Radial engine

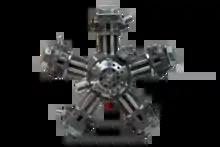
Four-stroke aircraft radial engine Scarlett mini 5

A number of companies continue to build radials today. Vedeneyev produces the M-14P radial of as used on Yakovlev and Sukhoi aerobatic aircraft. The M-14P is also used by builders of homebuilt aircraft, such as the Culp Special, and Culp Sopwith Pup, Pitts S12 "Monster" and the Murphy "Moose". In Poland, WSK PZL Kalisz produces the Shvetsov ASh-62 engine. A version with direct injection has also been developed. 7-cylinder and 9-cylinder engines are available from Australia's Rotec Aerosport. HCI Aviation offers the R180 5-cylinder and R220 7-cylinder, available "ready to fly" and as a build-it-yourself kit. Verner Motor of the Czech Republic builds several radial engines ranging in power from . Miniature radial engines for model airplanes are available from O. S. Engines, Saito Seisakusho of Japan, and Shijiazhuang of China, and Evolution (designed by Wolfgang Seidel of Germany, and made in India) and Technopower in the US.